Byzantine silver

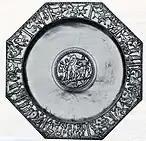

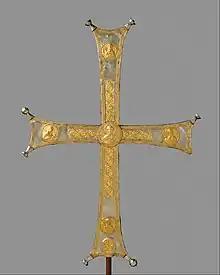
Byzantine silver-gilt cross, 11th century CE, Metropolitan Museum of Art inv. no. 1993.163

Silver plates, such as the Missorium of Theodosius I of 338 CE, and the set of nine plates showing the Life of David stamped between 613 and 630 CE, are well-studied works in Byzantine art history. The David Plates and the Achilles Plate show a tradition of late antique silver working that produced many objects between the fourth and seventh centuries with scenes from traditional classical mythology. The David Plates and Achilles Plate are very decorative, and would have been used as show pieces in a secular setting.